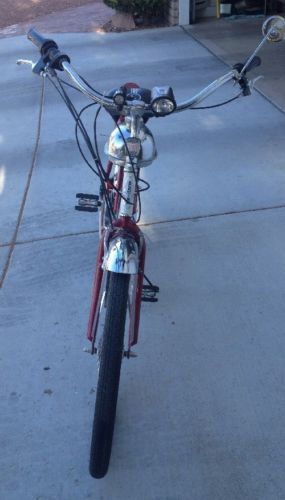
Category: bicycle